Joseph Bown House

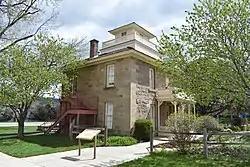
The Joseph Bown House in 2019

The Joseph Bown House in Boise, Idaho, is a two-story Italianate house constructed of sandstone in 1879. The house was added to the National Register of Historic Places (NRHP) in 1979.